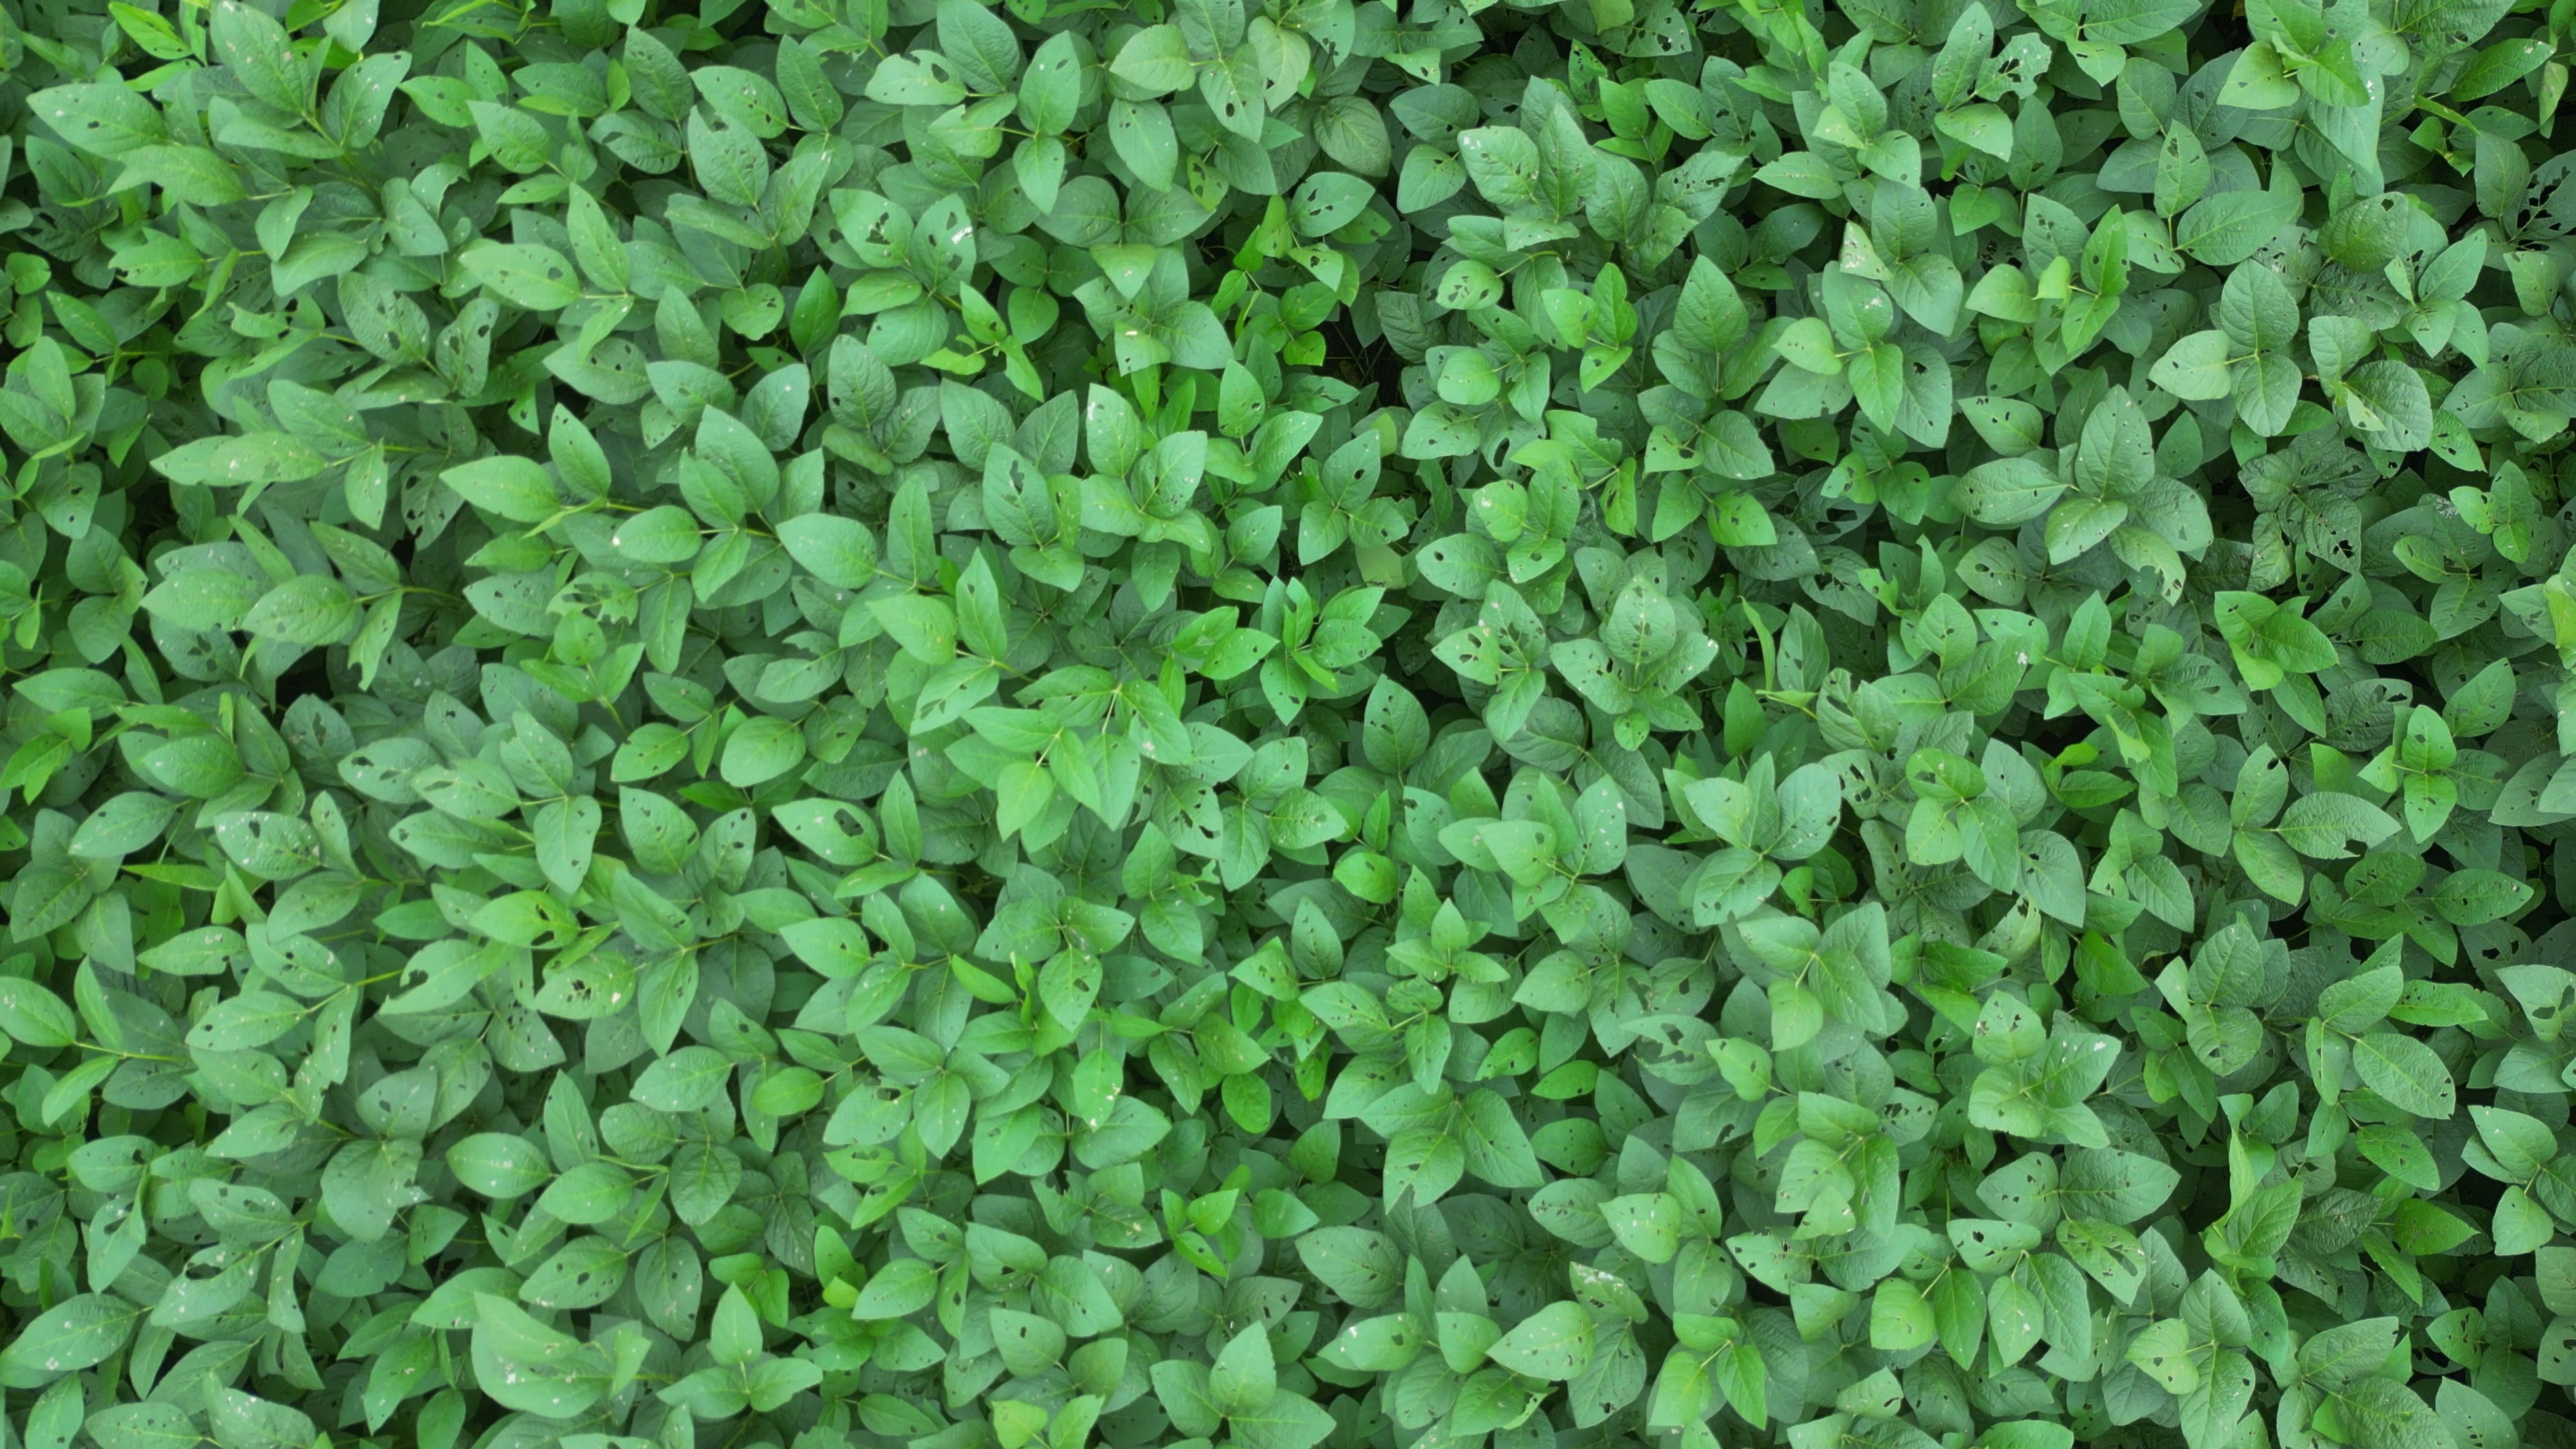
Label: Semilooper_Pest